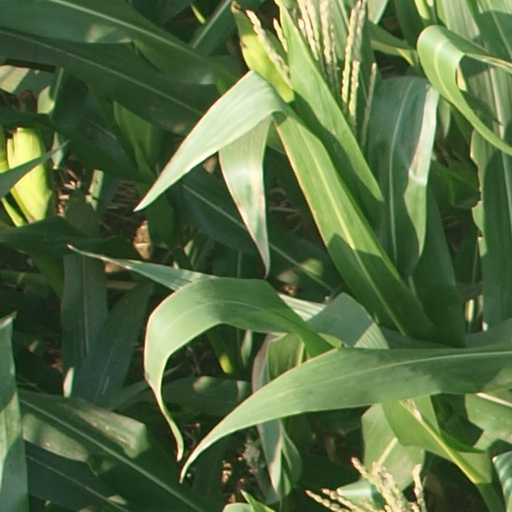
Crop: maize; corn